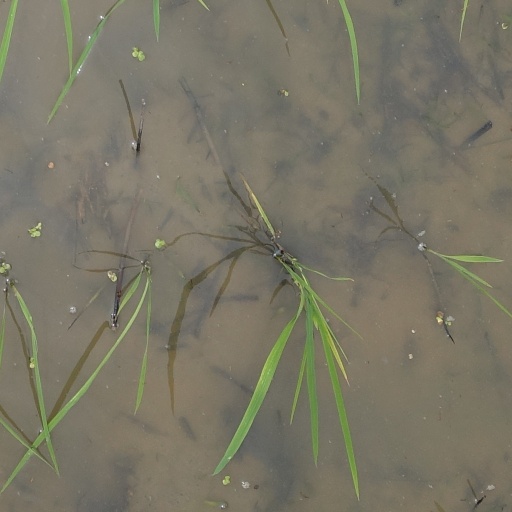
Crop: rice